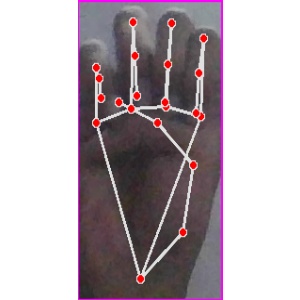
अक्षर: म